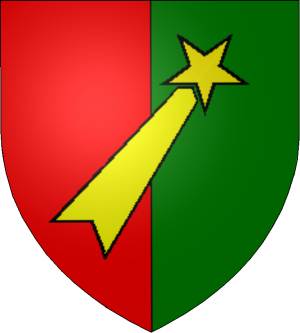
La 1ʳᵉ armée française est le nom donné aux unités militaires placées sous les ordres du général de Lattre de Tassigny et assignées à la libération du territoire français.